Limtoc

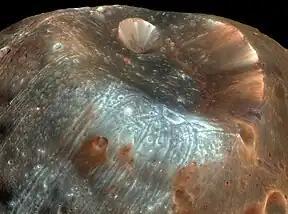
A false-color image of Limtoc within the Stickney crater, as seen by the Mars Reconnaissance Orbiter on 23 March 2008

Limtoc is an impact crater on the surface of Mars's moon Phobos. The crater, the diameter of which is 2 kilometers, is located within the larger and better-known Stickney crater. Limtoc was officially named by the International Astronomical Union on 29 November 2006, after a character from Jonathan Swift’s 1726 satirical novel "Gulliver's Travels".